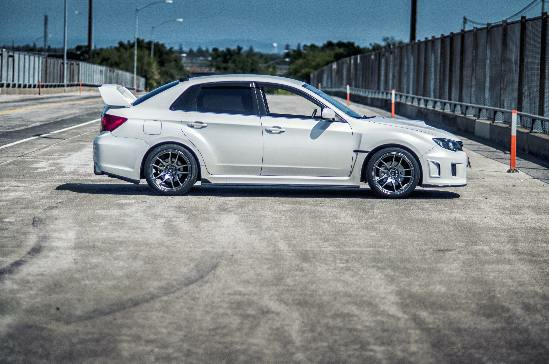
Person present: No